Coolmine

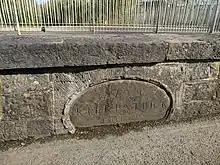
Kirkpatrick Bridge

Public transport in Coolmine is provided by Dublin Bus, with route numbers 37 and 39 serving the area. The N3 Navan Road is the main road artery.